Harvey Spencer Lewis

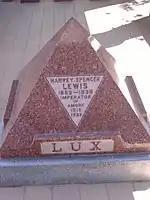
Front of Lewis's burial marker

Lewis died in 1939. He was succeeded as leader of AMORC by his son, Ralph Maxwell Lewis.